Illustrated Daily News

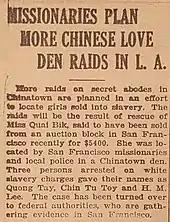
Story from the first edition, September3, 1923

The "Illustrated Daily News" was founded in 1923 in Los Angeles by Cornelius Vanderbilt IV, who wished to start his own newspaper chain. The young Vanderbilt had served as a news reporter in New York for four years, but had no experience running a paper. Believing the best newspaper was a democratic one, he offered stock to those who would pay $5 for a year's subscription to his newspaper, with the right to elect two of the five directors. Repudiating the legendary adage of his great-grandfather William Henry Vanderbilt, "The public be damned," Cornelius Vanderbilt announced that the paper's philosophy would be "The public be served." Vanderbilt refused to lead the lifestyle of the idle rich—he had enlisted as a private during World WarI—and believed the West Coast, with its increasing population, would become as important to the United States as the East Coast had been. A family friend, Lord Northcliffe, founder of Britain's "Daily Mail", encouraged Vanderbilt to start a chain of serious-minded tabloids in the West, a contrast to Northcliffe's own racy newspapers. Vanderbilt loved the "swift, jazzy" tabloid format, but did not care for the sensationalism often paired with tabloid newspapers: he wanted to start one that would cost a cent and could, as he put it, "safely enter any home".